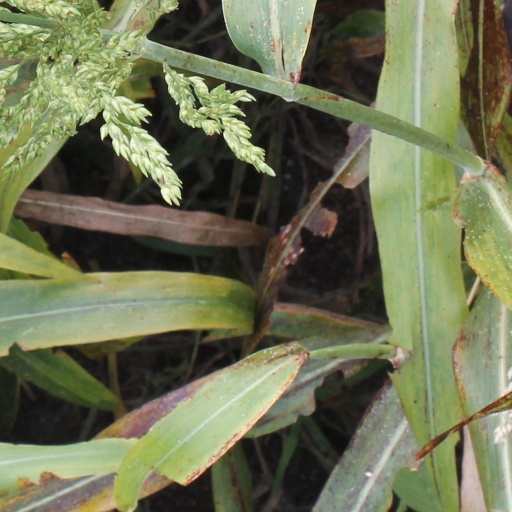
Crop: sorghum